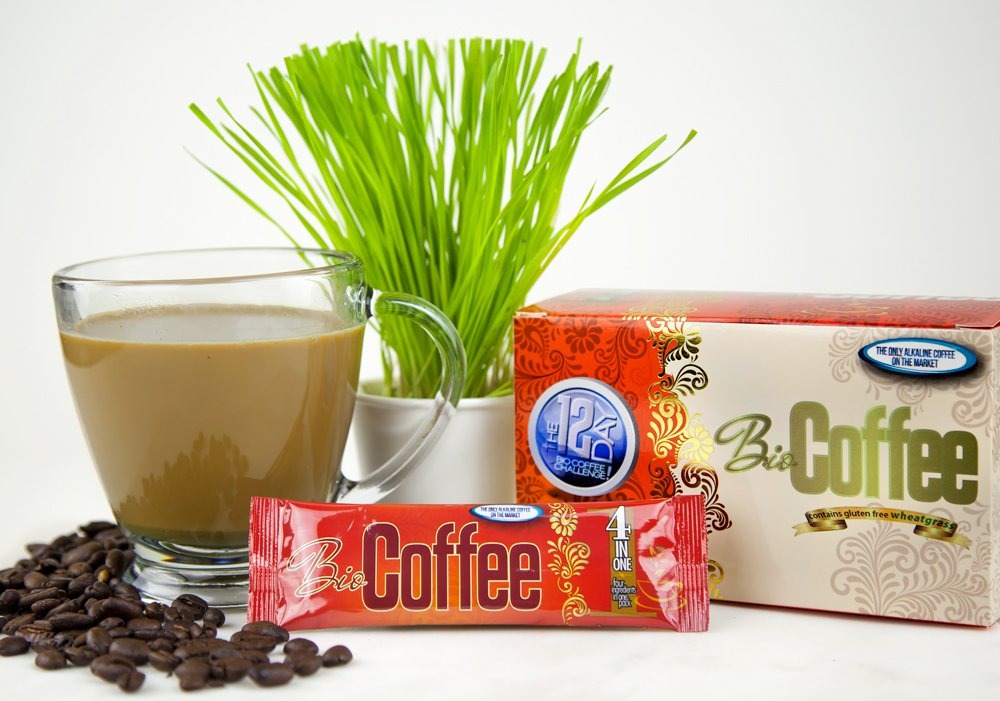
Item Name: Bio Coffee- NEW! - First Organic Instant Non-dairy Alkaline Coffee (12 Sachet Box)
Bullet Point 1: The Only Alkaline Coffee on the Market,
Bullet Point 2: 100% Organic, Plant Based & No Processed or Refined Sugars
Bullet Point 3: NEW! - 12 sachets (individual servings) per box
Product Description: Bio coffee is 100% organic. A special formulated blend of Columbian Coffee &amp; Wheatgrass. Bio Coffee is the only alkaline coffee on the market! An instant drink. Just add water. Mixes instantly. Great taste! Wheatgrass is one of nature's superfoods. It's like having 3-5 servings of green vegetables in one cup! Bio Coffee is an excellent source of fiber, a great probiotic, provides chlorophyll, amino acids, vitamins, minerals and enzymes. Helps blood flow, digestion and general detoxification of the body. Wheatgrass is hailed the "King of all Alkaline Foods" which helps the body from becoming acidic.
Value: 12.0
Unit: Count

Price: 30.94